Spotted hyena

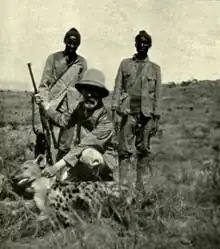
Spotted hyena shot by Abel Chapman at the Lukenia Heights, 23 January 1906

In Africa, the spotted hyena is usually portrayed as an abnormal and ambivalent animal, considered to be sly, brutish, necrophagous and dangerous. It further embodies physical power, excessiveness, ugliness, stupidity, as well as sacredness. Spotted hyenas vary in their folkloric and mythological depictions, depending on the ethnic group from which the tales originate. It is often difficult to know whether or not spotted hyenas are the specific hyena species featured in such stories, particularly in West Africa, as both spotted and striped hyenas are often given the same names. In west African tales, spotted hyenas symbolise immorality, dirty habits, the reversal of normal activities, and other negative traits, and are sometimes depicted as bad Muslims who challenge the local animism that exists among the Beng in Côte d'Ivoire. In East Africa, Tabwa mythology portrays the spotted hyena as a solar animal that first brought the sun to warm the cold earth.